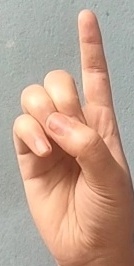
ASL sign: D